Leinster House

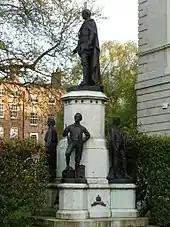
The statue of Prince Albert

In the history of aristocratic residences in Dublin, no other mansion matched Kildare House for its sheer size or status. When the Earl was made the first Duke of Leinster in 1766, the family's Dublin residence was renamed Leinster House. Its first and second floors were used as the floor model for the White House by Irish architect James Hoban, while the house itself was used as a model for the original stone-cut White House exterior.